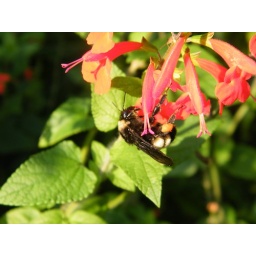
red flower reflected in the bee's eyes